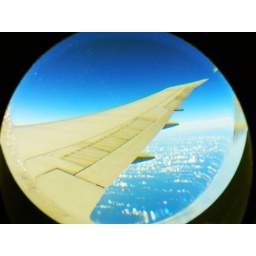
Looking out the little porthole window in the airplane door. En route to Guam!